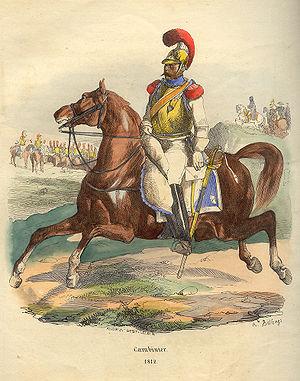
L'armée napoléonienne est constituée par l'ensemble des forces terrestres au service du Premier Empire qui prirent part aux guerres napoléoniennes entre 1805 et 1815. Elle est constituée par les troupes françaises et celles levées dans les départements « annexés » au fil des conquêtes révolutionnaires puis napoléoniennes, les armées des « États vassaux » de l'Empire, les contingents de la Confédération du Rhin, les troupes étrangères, l'armée aux colonies ainsi que l'armée intérieure comprenant notamment les unités de défense côtière et la Garde nationale.
Les carabiniers à cheval constituent un corps de cavalerie lourde créé sous l'Ancien Régime, et qui persistera jusque sous le Second Empire.